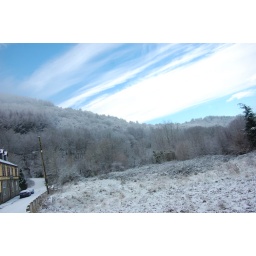
Amazing blue sky over Ynysddu